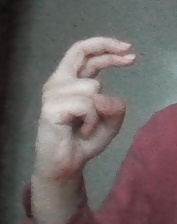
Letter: zay